Paddington Bear

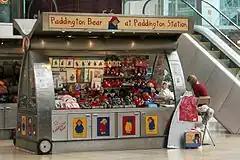
Paddington Bear merchandise, including the stuffed toy, on sale at Paddington station

The first Paddington Bear stuffed toy to be manufactured was created in 1972 by Gabrielle Designs, a small family business run by Shirley and Eddie Clarkson, with the prototype made as a Christmas present for their children Joanna and Jeremy Clarkson, a now well-known British TV presenter, writer and farmer. Michael Bond had awarded the Clarksons the licensing of the toy rights throughout the world.